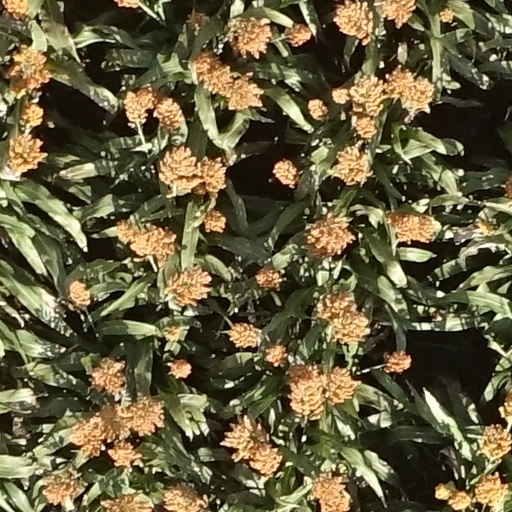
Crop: sorghum